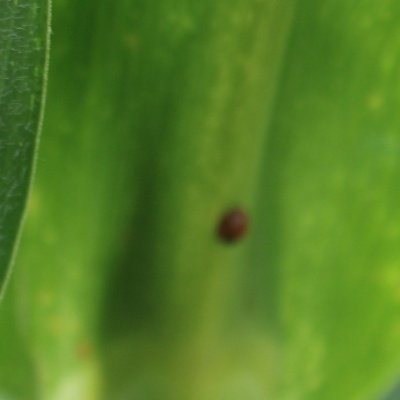
Crop: Maize
Condition: leaf beetle